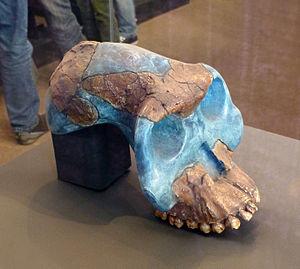
Addis Abeba, Musée national d'Ethiopie
L'Awash, également écrit Aouach ou Aouache, est un cours d'eau d'Éthiopie prenant sa source dans les plateaux d'Éthiopie, au sud d'Addis-Abeba, coulant vers le nord dans la vallée du grand rift et la dépression de l'Afar et se jetant dans le lac Abbe, qui se trouve sur la frontière avec Djibouti. La rivière longe plusieurs sites préhistoriques et paléontologiques importants.
Cette liste de fossiles d'hominidés présente un certain nombre de fossiles d'hominines selon un classement chronologique. Il existe des milliers de fossiles, dont beaucoup sont fragmentaires et ne consistent qu'en de simples dents ou fragments d'os isolés. Cette liste ne se veut pas exhaustive, mais présente les principaux spécimens découverts. La plupart de ces fossiles se situent sur des branches ou des rameaux distincts de la branche hypothétique menant à Homo sapiens.
Australopithecus garhi est une espèce fossile d’hominidé appartenant au groupe des australopithèques graciles. Son âge est d’environ 2,6 millions d’années.